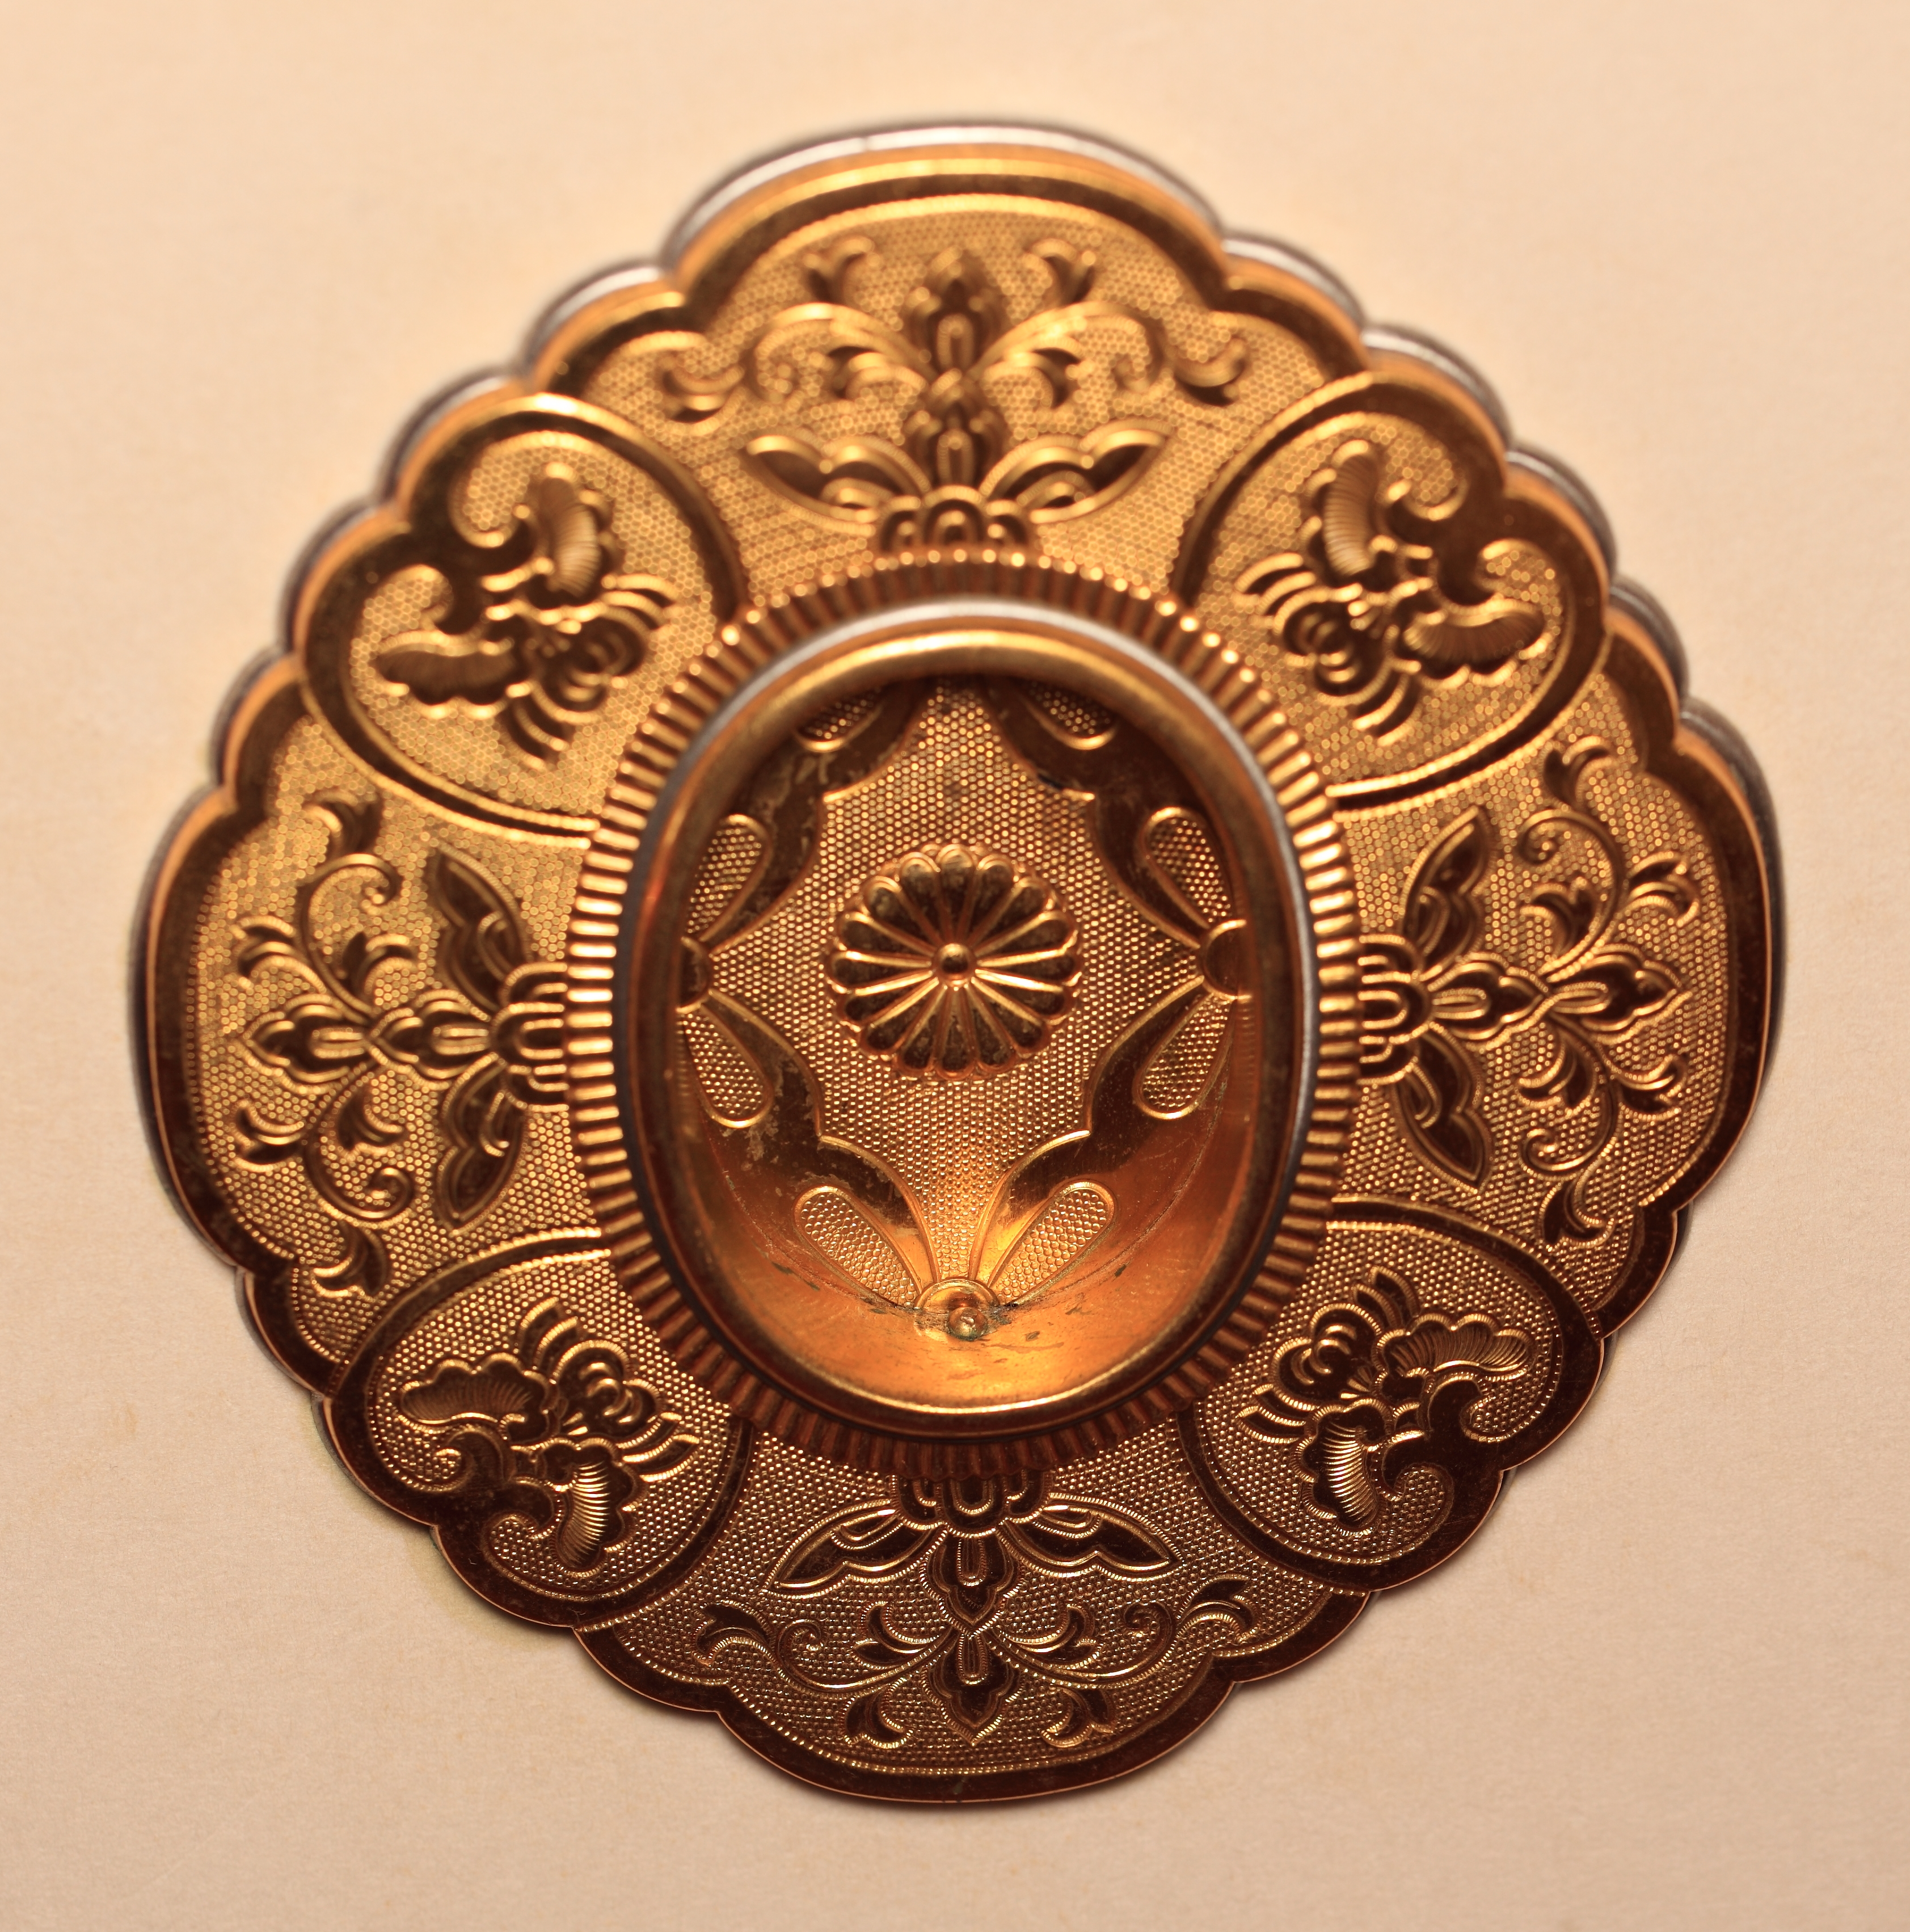
villa, high, brass, knob, tochigi, 5d, hires, imperial, carving, markii, hi, res, resolution, nikkoh, tamozawagoyoutei, tamosawagoyoutei, doorknob, award, fashion accessory